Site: brandenburg
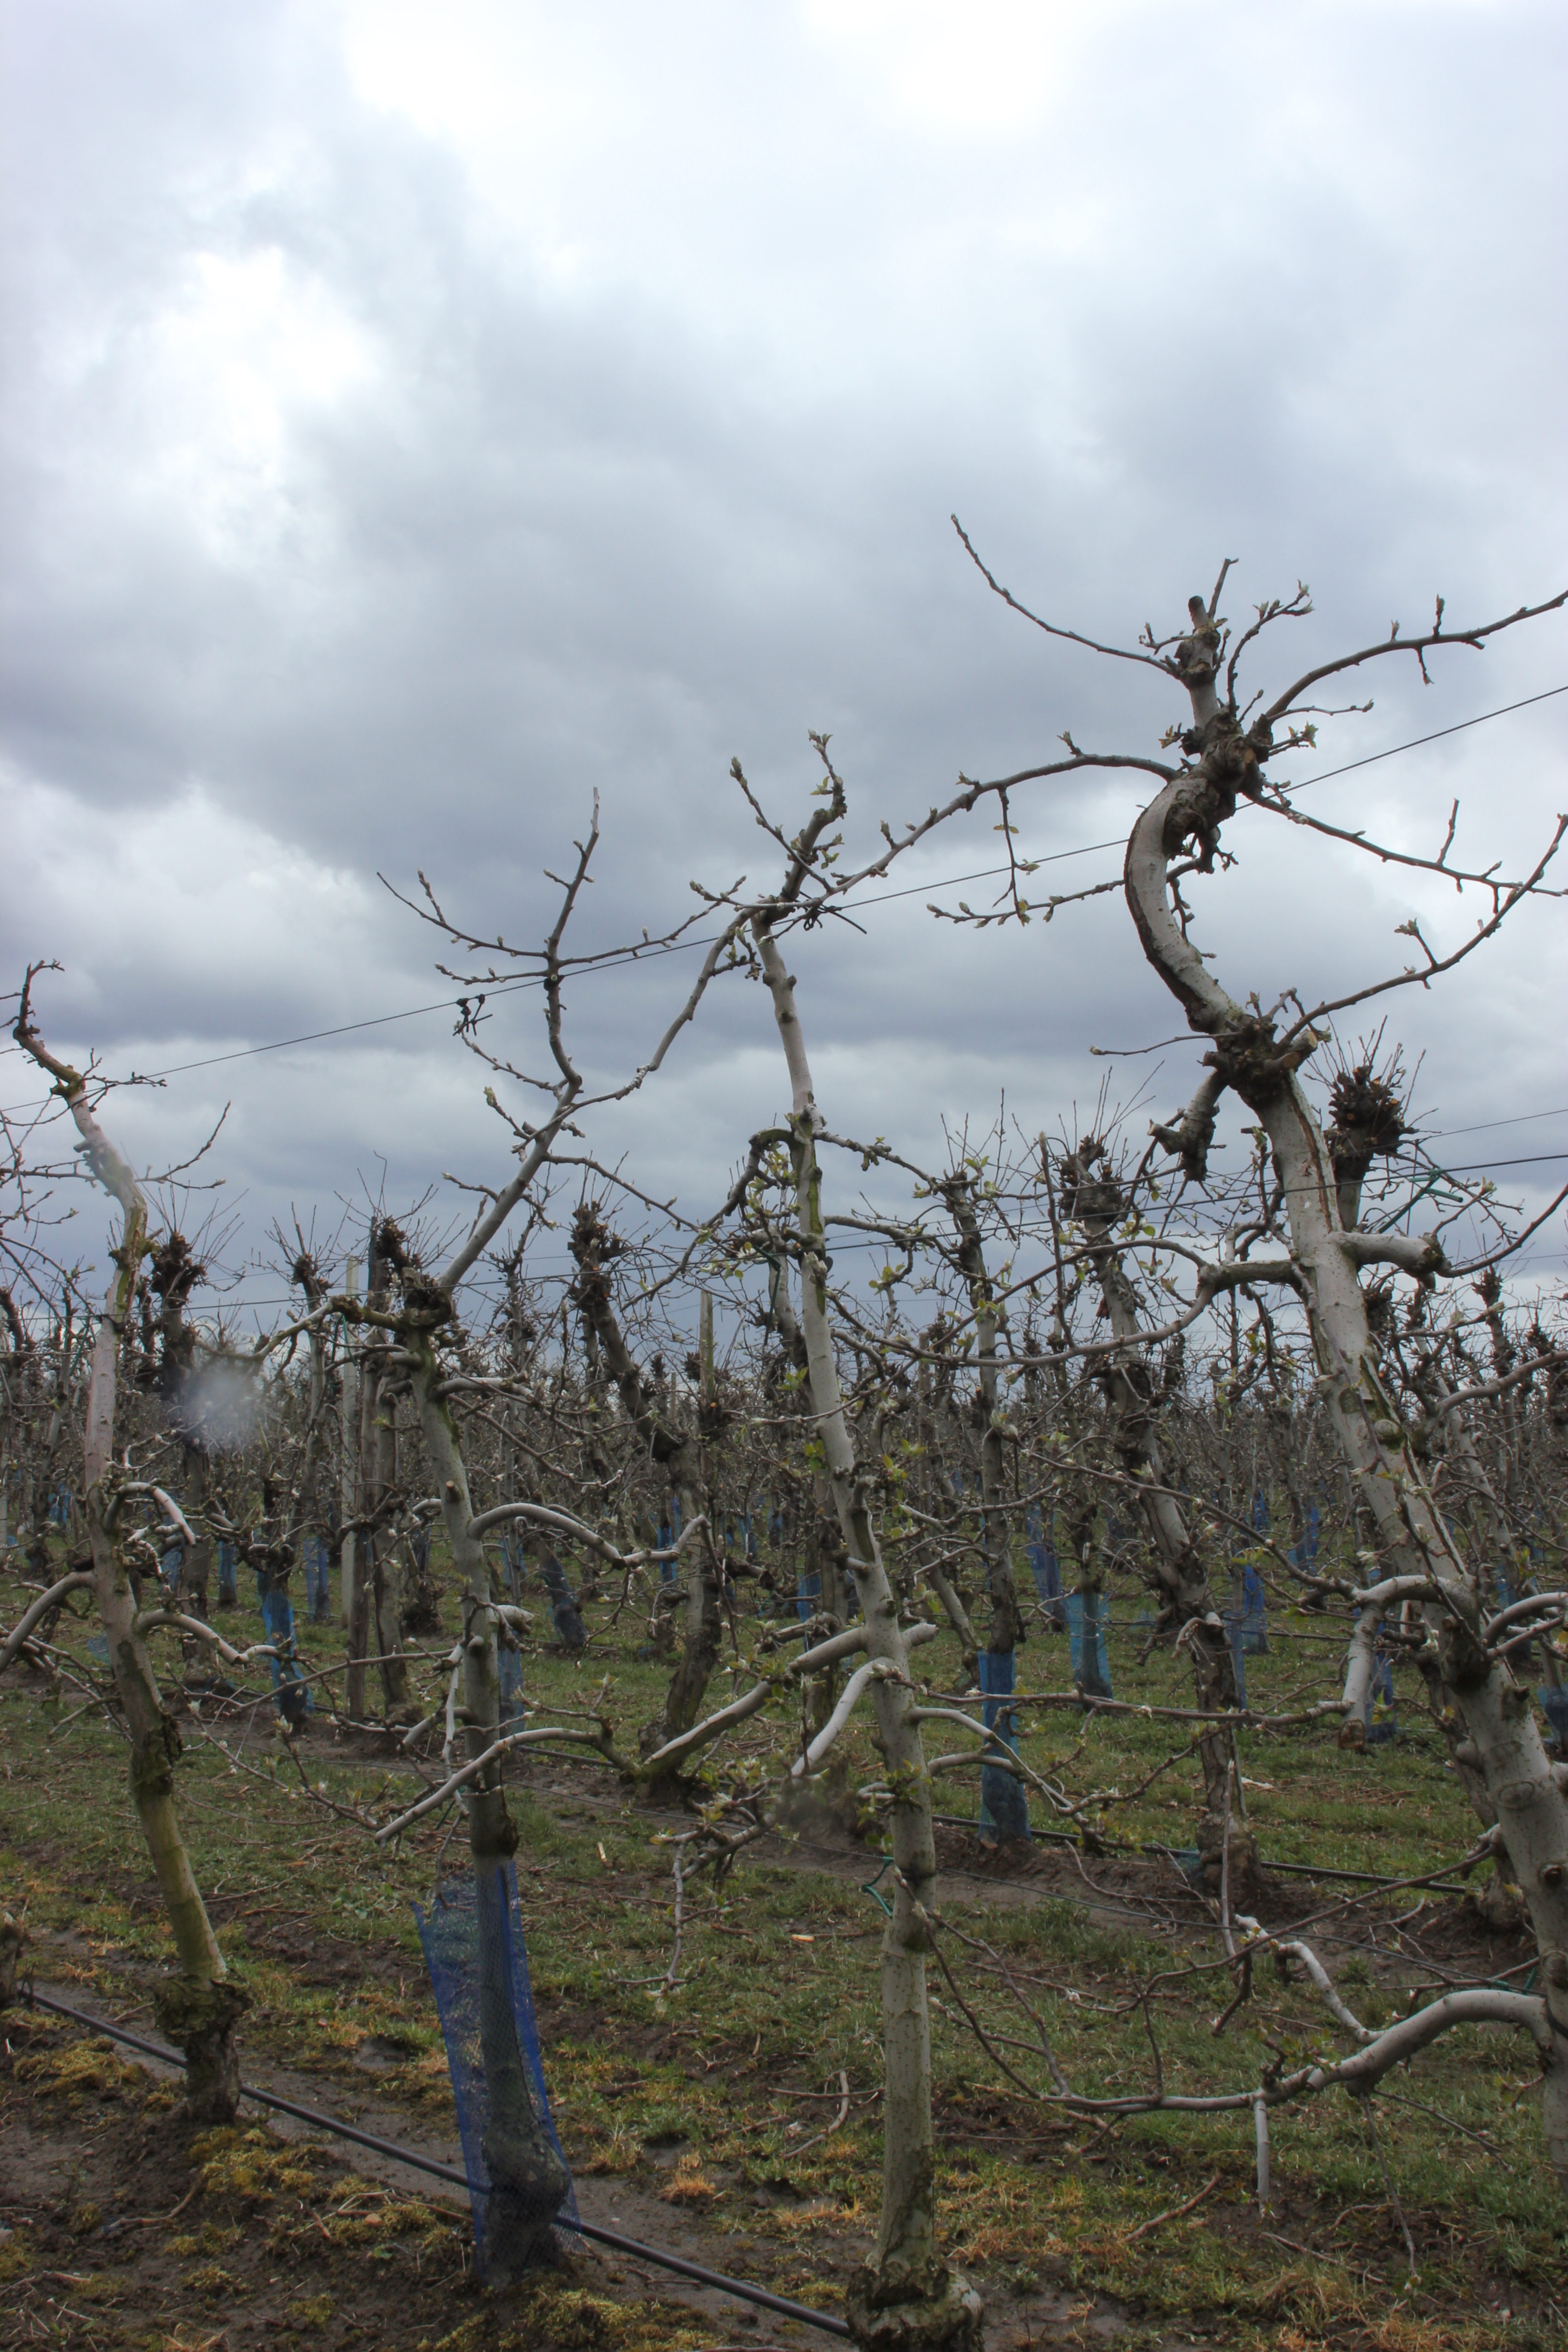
Growth stage (BBCH 55): Inflorescence emergence